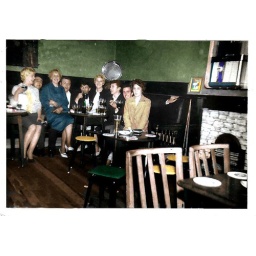
This was taken in the fosters arms (Syke) 1960, note the juke box on the wall